American School of Madrid

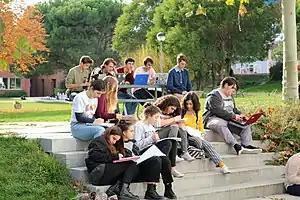

Among the staff are several technology coordinators and assistants, guidance counselors for each school, librarians, nurses, maintenance staff and administrators, including the Heads of Admissions, Development, and Communications.